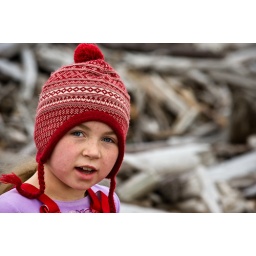
girl in stocking cap beach combing